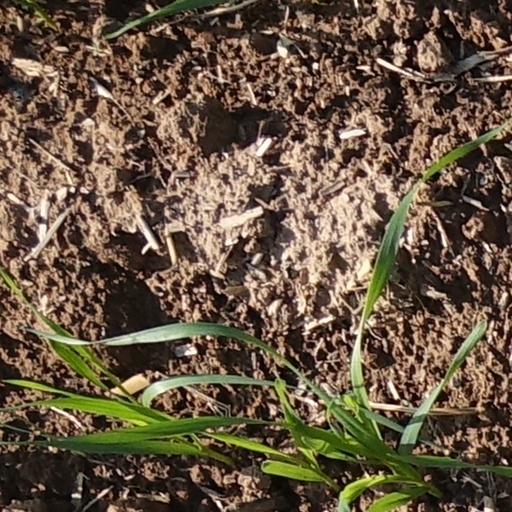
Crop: wheat